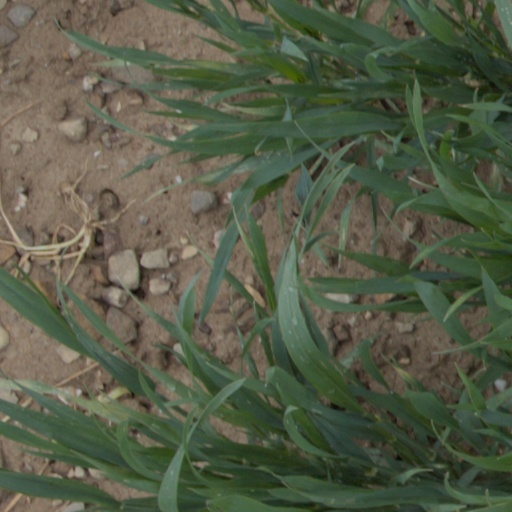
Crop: wheat